Surame

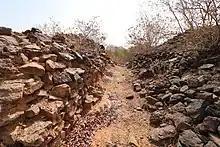
Some remnants of the city walls

The ancient city of Surame is a Nigerian national monument located in the Sokoto State of northwestern Nigeria. It was created in the 16th century by Muhammadu Kanta of Kebbi, who controlled an empire in the region. The town was abandoned in about 1700 when the capital moved to Birnin Kebbi.